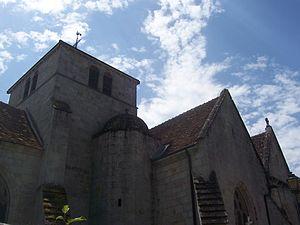
Eglise de La Guiche
La Guiche est une commune française située dans le département de Saône-et-Loire en région Bourgogne-Franche-Comté.